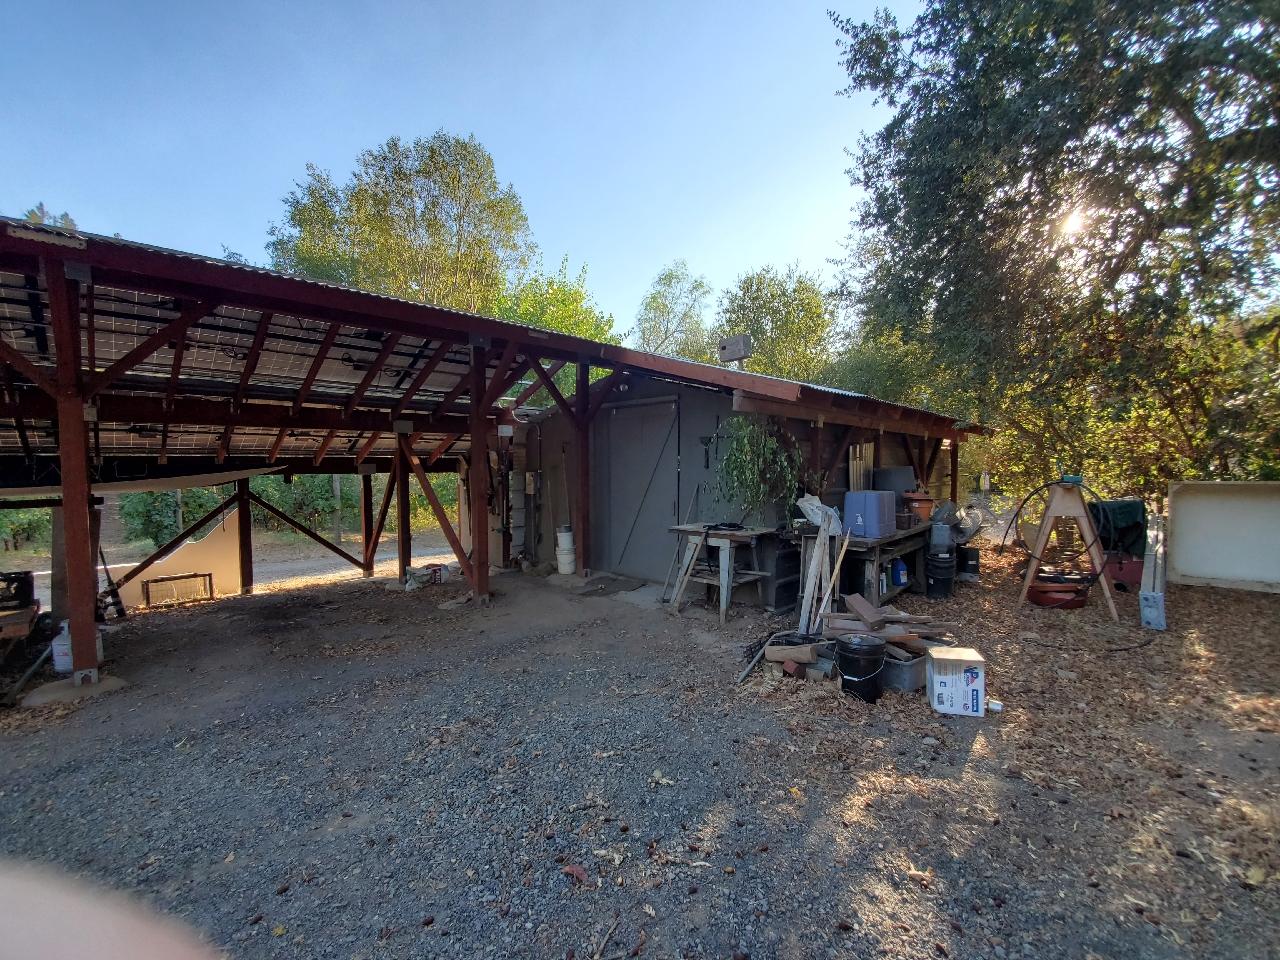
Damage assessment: no_damage